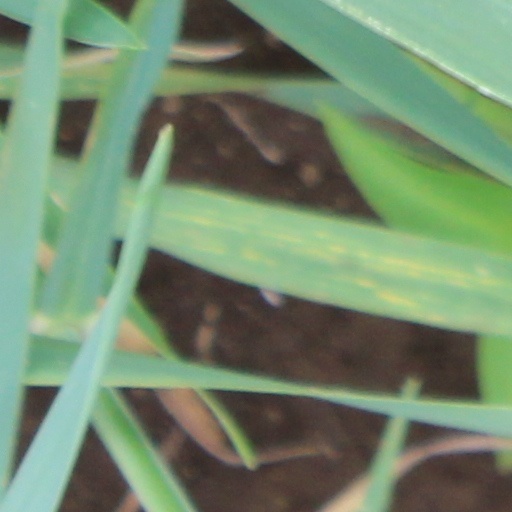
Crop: wheat